Cégep Garneau

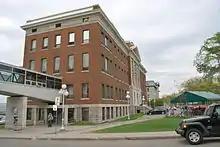
Pavillon du Collège François-Xavier-Garneau

The pre-university programs, which take two years to complete, cover the subject matters which roughly correspond to the additional year of high school as well as the first year of a four-year college undergraduate program given elsewhere in Canada in preparation for a chosen field in university (in Quebec, most non-engineering undergraduate programs take three years to complete). The pre-university programs allow students greater specialization in their preferred field of study. For example, the "Sciences de la Nature" (Natural Sciences) diploma incorporates multiple courses in physics, chemistry, biology, and mathematics, preparing students specifically for a university program in Sciences, Engineering, or Medicine, but is also widely accepted across most non-scientific university programs.